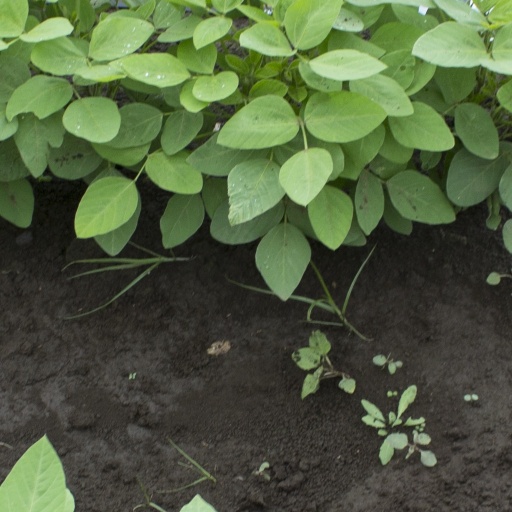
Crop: soybean